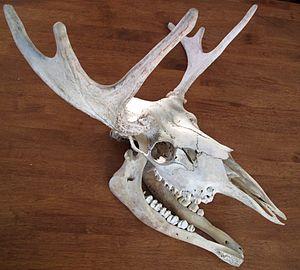
Collection de crânes d'Isabelle Cliche: orignal.
Alces est un genre de mammifères ruminants de la famille des Cervidés, dont les représentants sont communément appelés élan et orignal. Ces animaux, dont les bois sont aplatis en éventail, sont les plus grands des cervidés actuels.